Fabio Pecchia

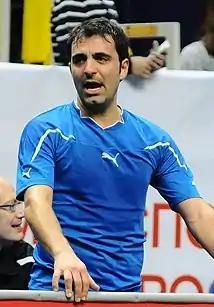
Pecchia in 2011

Fabio Pecchia (born 24 August 1973) is an Italian professional football manager and former player.